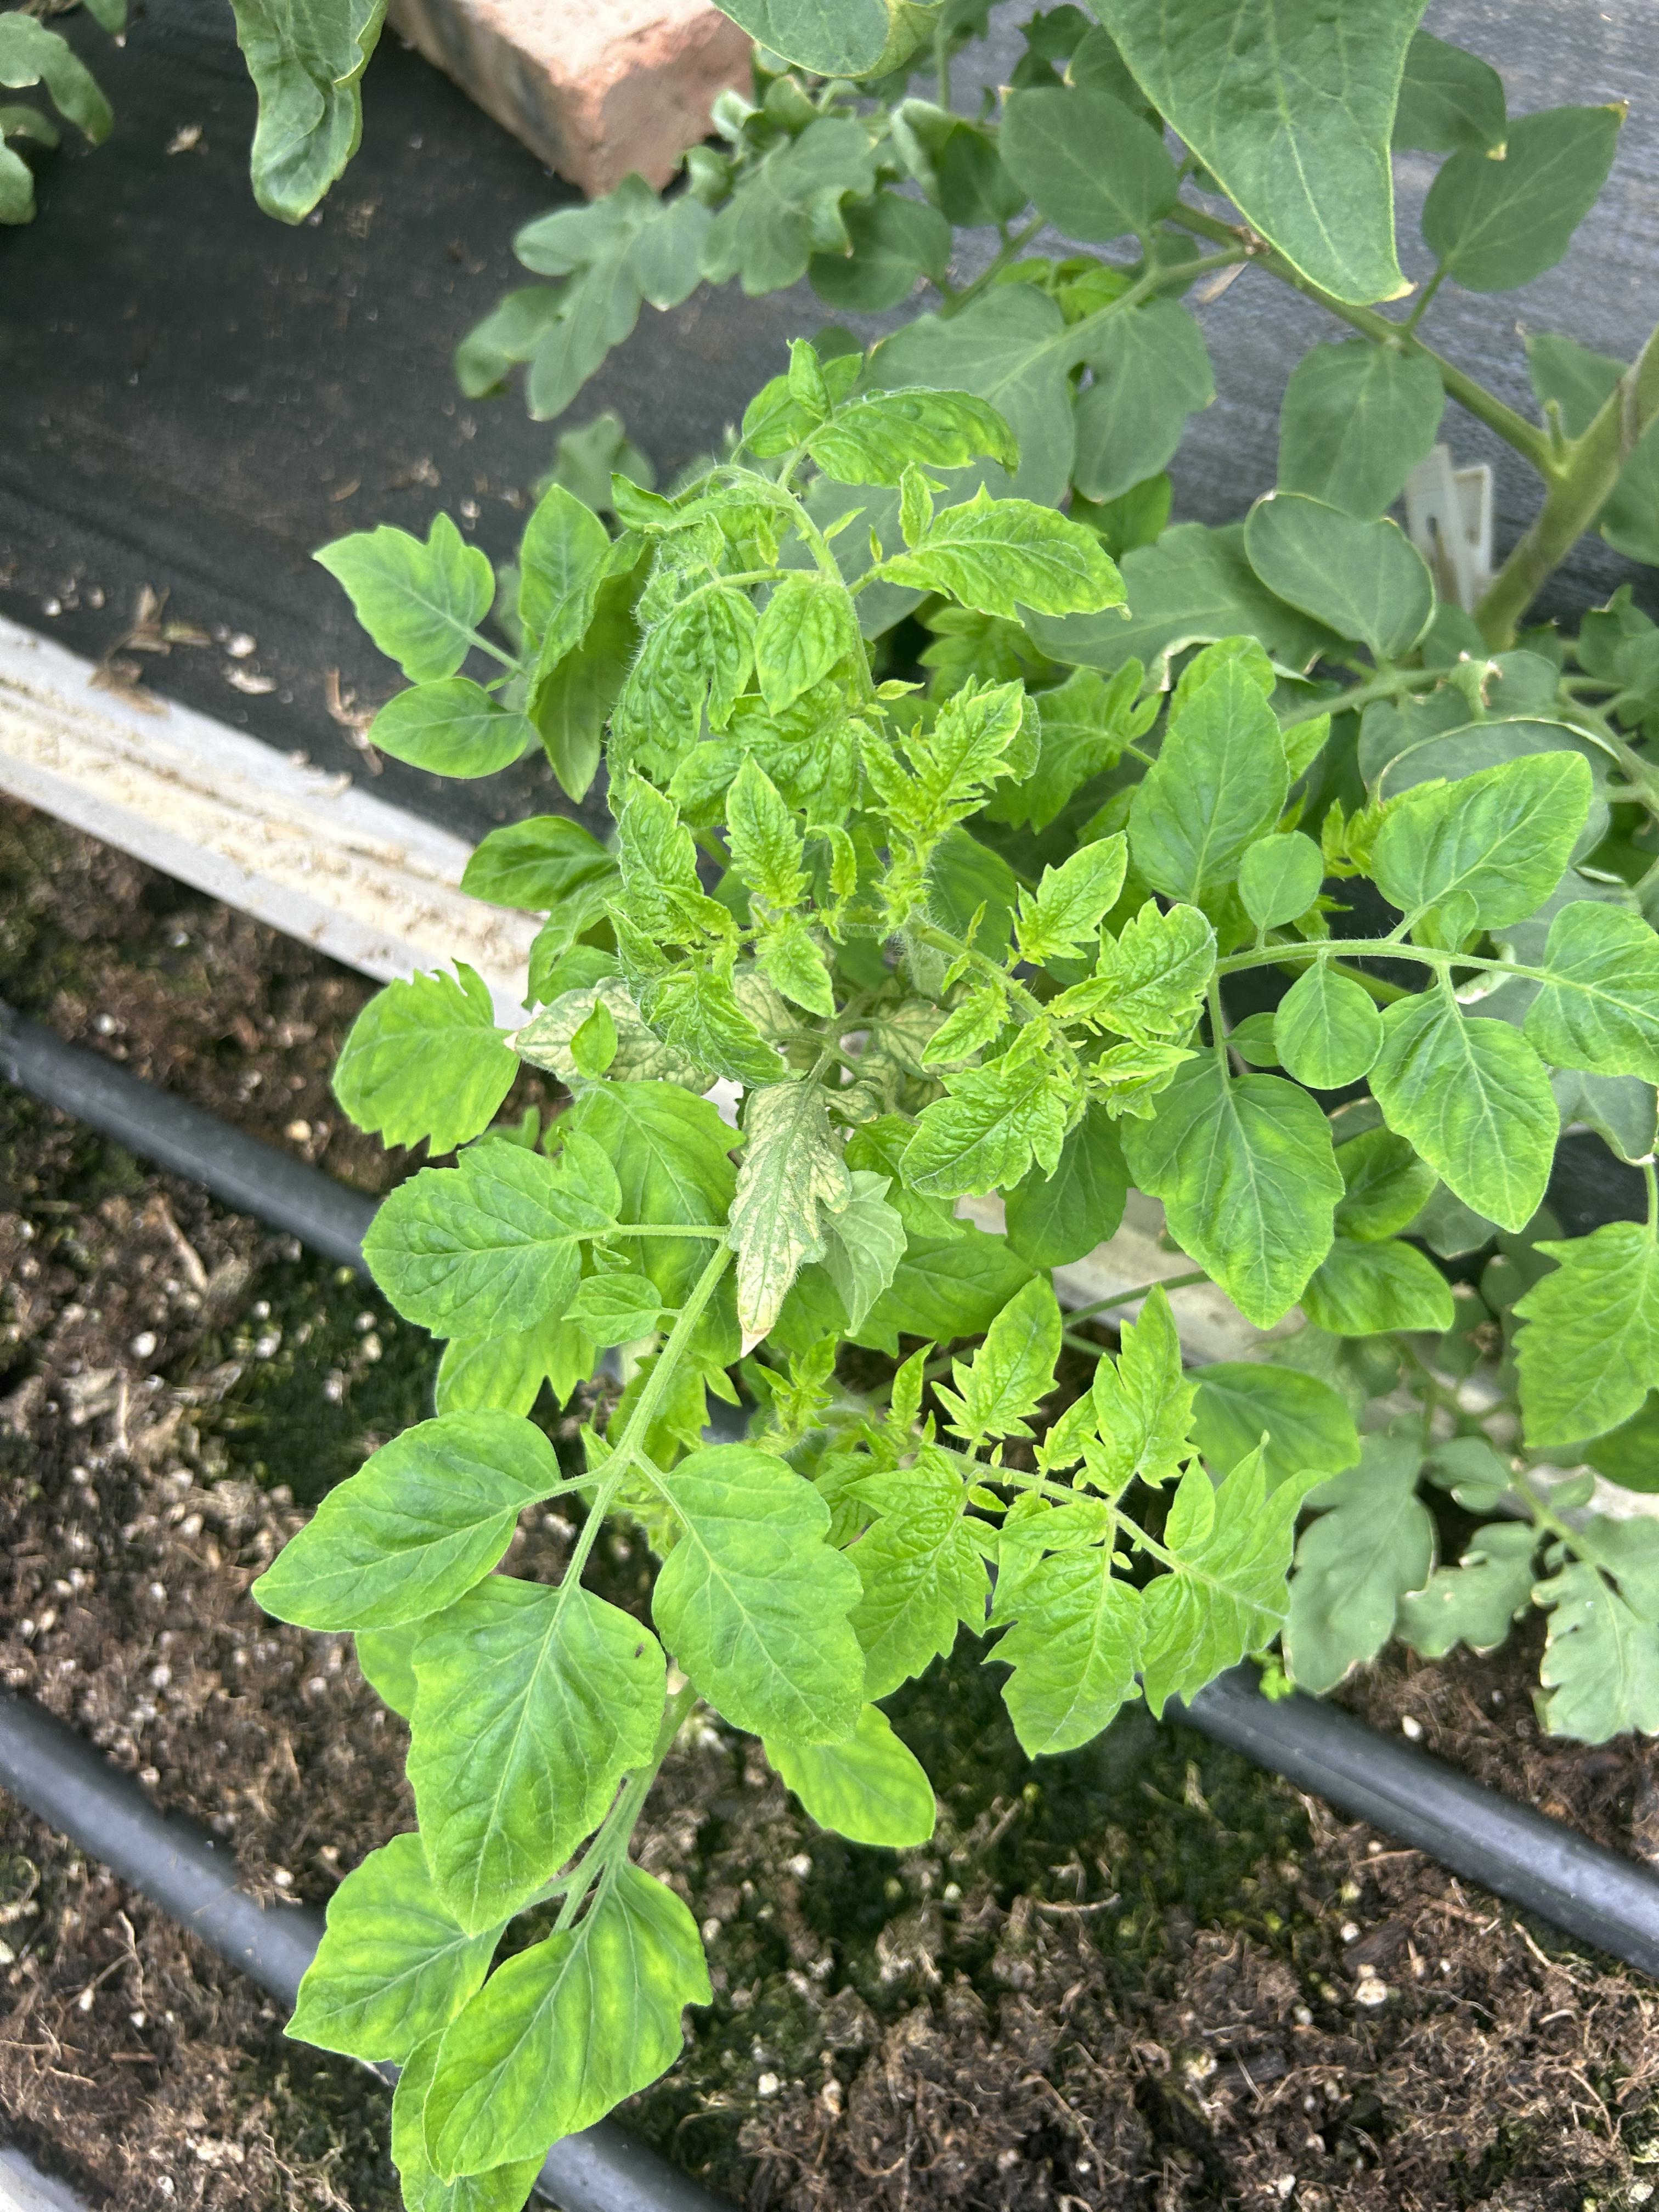
Disease: Viral